Haus der Kunst

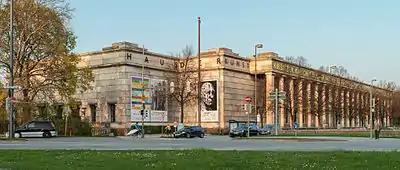
Haus der Kunst

The Haus der Kunst ("House of Art") is a museum for modern and contemporary art in Munich, Bavaria. It is located at Prinzregentenstraße 1 at the southern edge of the Englischer Garten, Munich's largest park. It was built between 1933 and 1937 at the behest of Adolf Hitler and to a monumental neo-classical design by Paul Troost as Haus der deutschen Kunst.